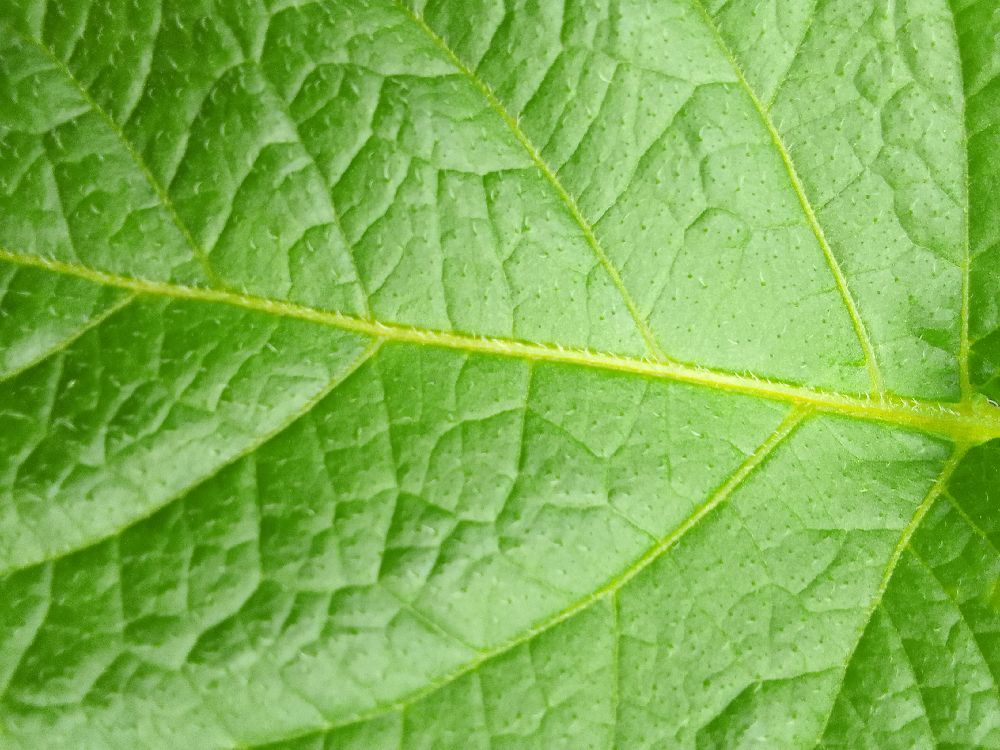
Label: Healthy